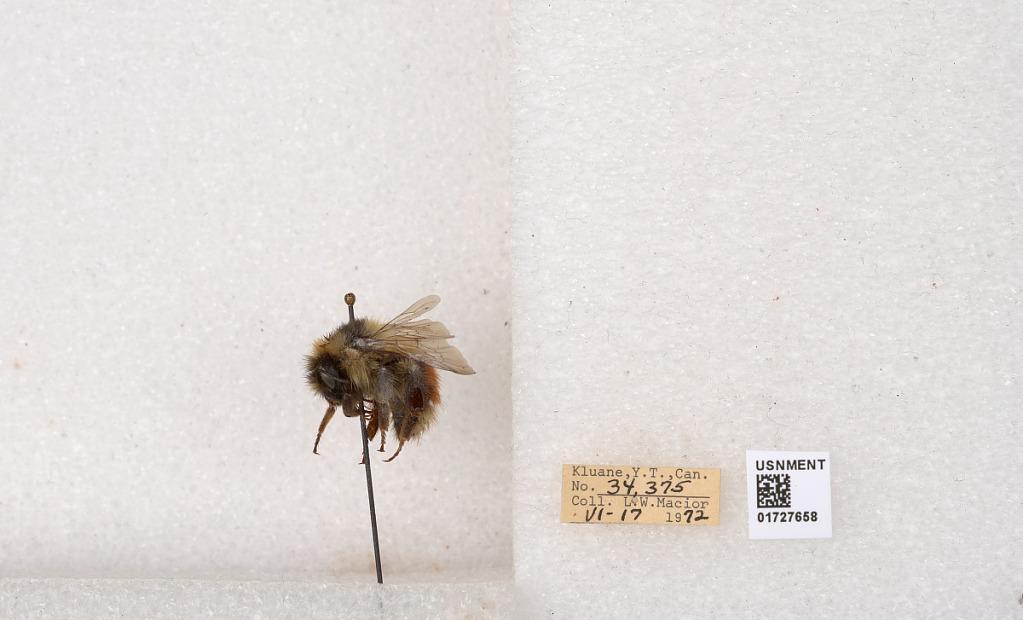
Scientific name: Bombus (Pyrobombus) sylvicola Kirby
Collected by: L. Macior
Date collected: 1972-6-17
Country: Canada
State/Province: Yukon Teritory
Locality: Kluane National Park and Reserve
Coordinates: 60.7493, -139.504